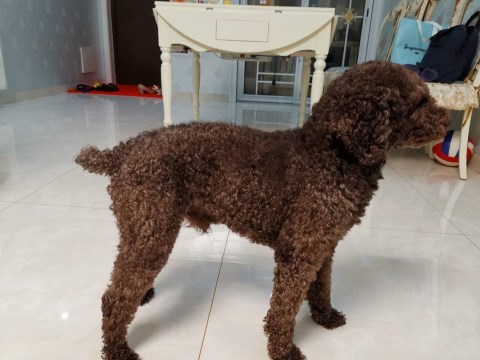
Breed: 2925-n000114-toy_poodle